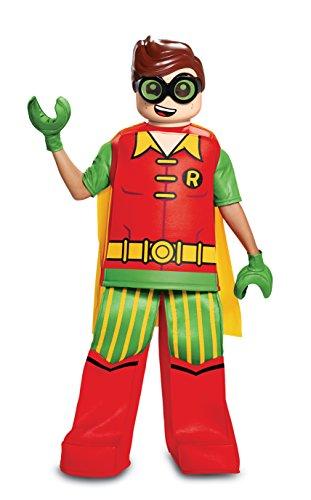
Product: LEGO Movie Robin Prestige Child Costume
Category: Clothing, Shoes & Jewelry | Costumes & Accessories | Kids & Baby | Boys | Costumes
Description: Minifigure tunic, Cape, Mask, Pair of hands, Minifigure pants.
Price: $89.99